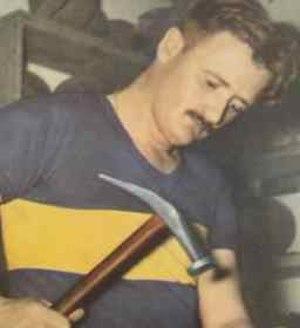
Javier Ambrois dit Patesko était un footballeur international uruguayen.